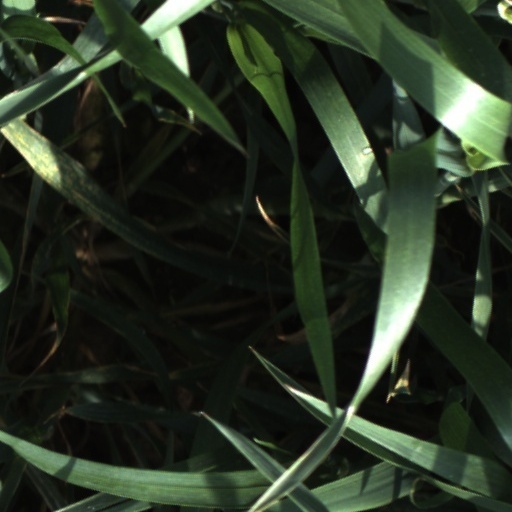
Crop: wheat